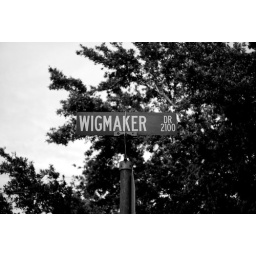
I found this sign running around Katy, (Texas)